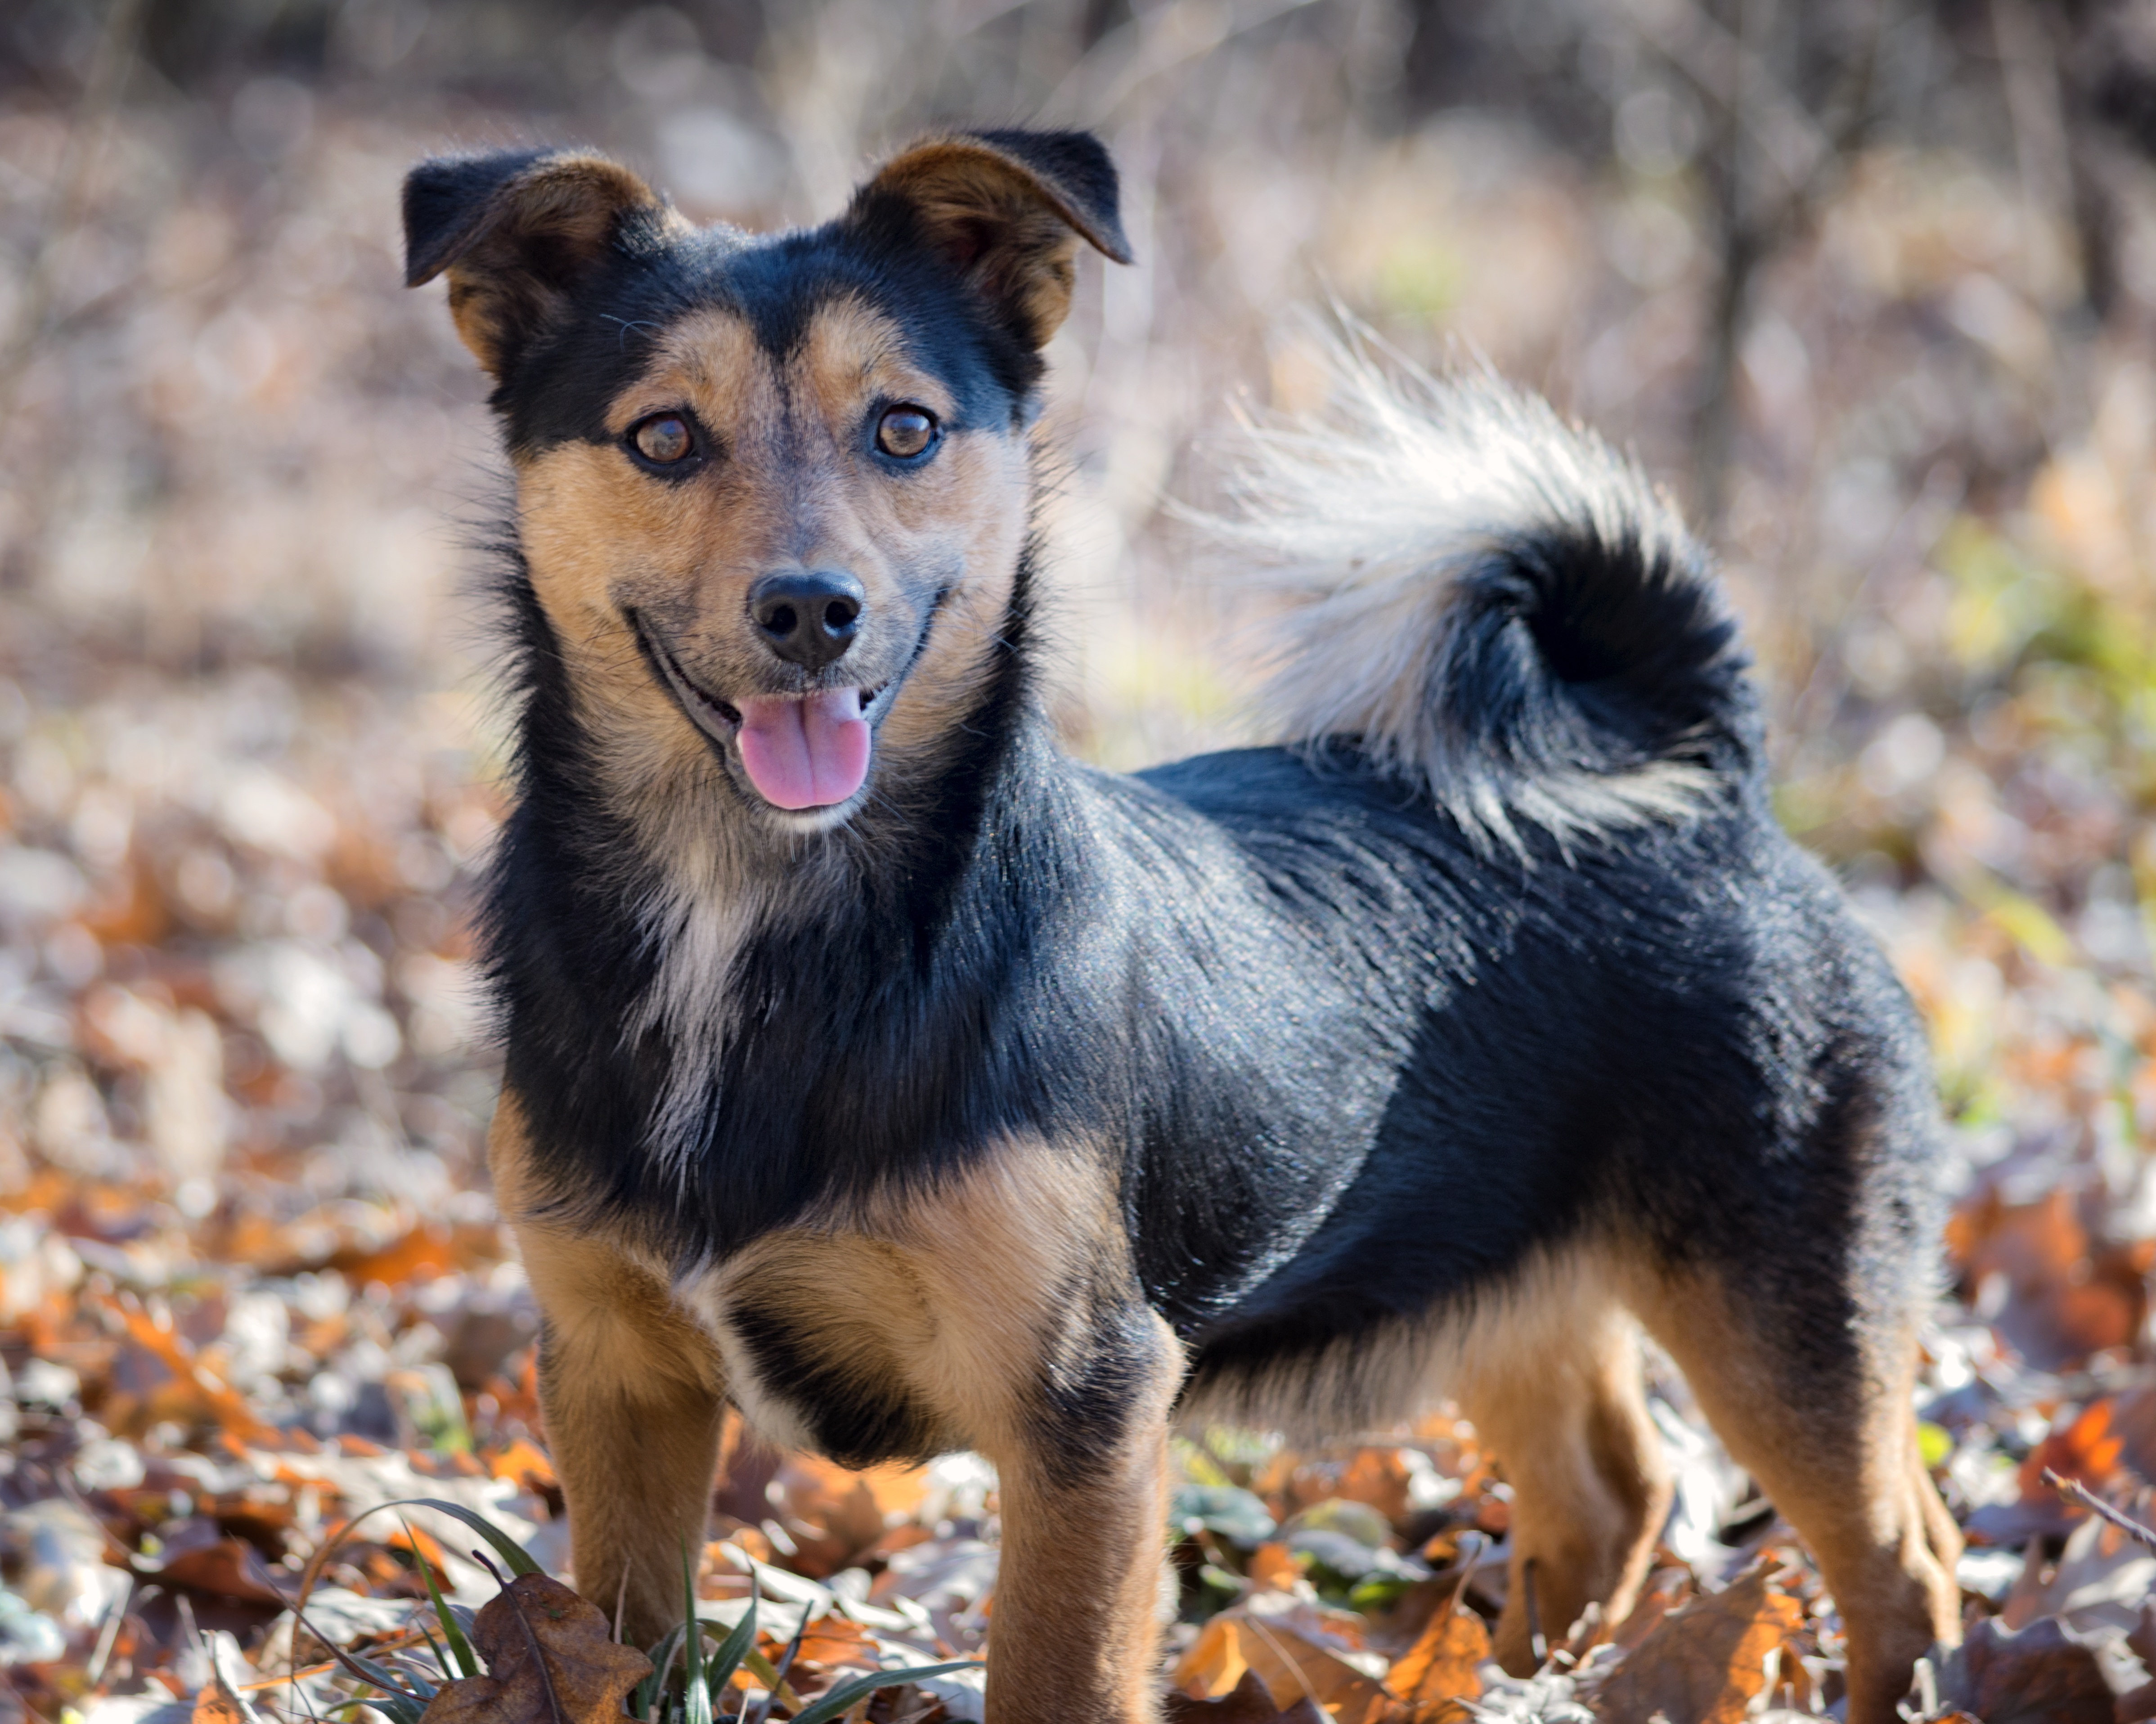
nature, puppy, dog, pet, mammal, vertebrate, dog breed, shetland sheepdog, dog like mammal, carnivoran, dog breed group, vulnerable native breeds, german spitz, lapponian herder, lancashire heeler, scotch collie